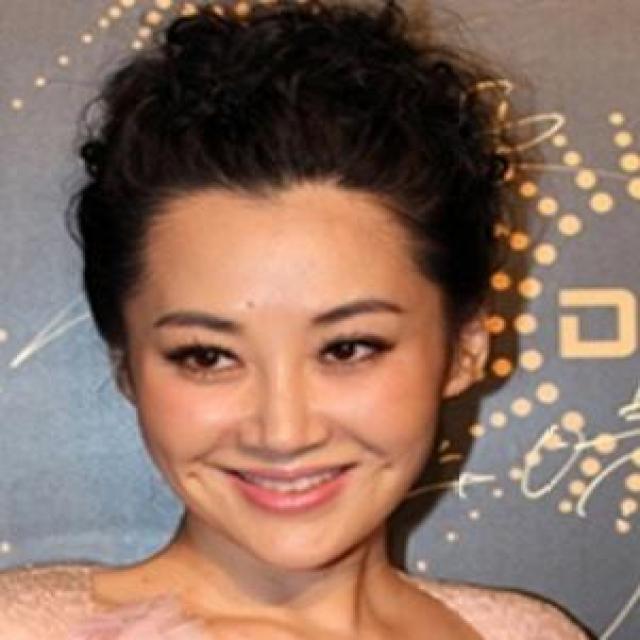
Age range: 21-44